Capture of Savannah

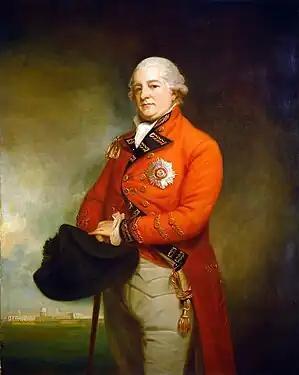
A portrait of Archibald Campbell by George Romney

From June to July 1778, Clinton moved his troops from Philadelphia back to New York. In November, after dealing with the threat of a French fleet off New York and Newport, Rhode Island, Clinton turned his attention to the South. He organized a force of about 3,000 men in New York and sent orders to Saint Augustine, Florida, where Brigadier-General Augustine Prévost was to organize all available men and Indian agent John Stuart was to rally the local Muscogee and Cherokee warriors to assist in operations against Georgia. Clinton's basic plan, first proposed by Thomas Brown in 1776, began with the capture of the capital of Georgia, Savannah.